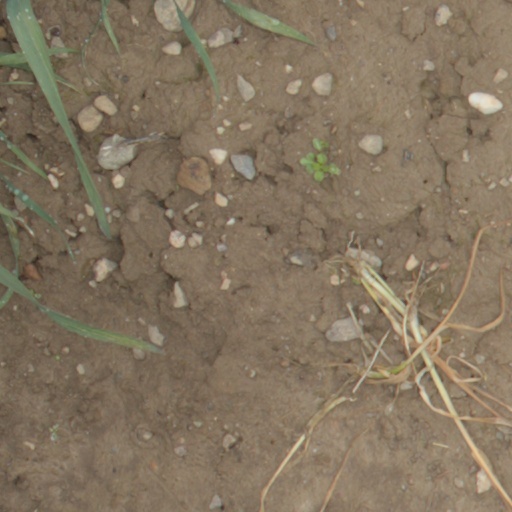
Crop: wheat